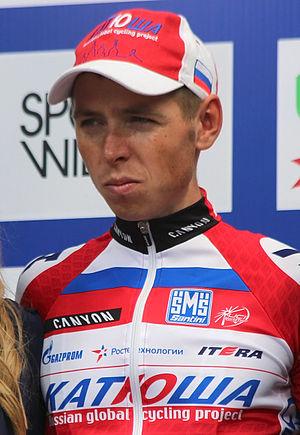
Sergey Chernetskiy, né le 9 avril 1990 à Sertolovo, est un coureur cycliste russe, membre de l'équipe Gazprom-RusVelo.